Henry Singleton Pennell

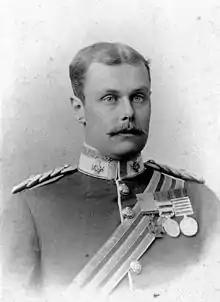

Captain Henry Singleton Pennell VC (18 June 1874 – 19 January 1907) was an English recipient of the Victoria Cross, the highest and most prestigious award for gallantry in the face of the enemy that can be awarded to British and Commonwealth forces.